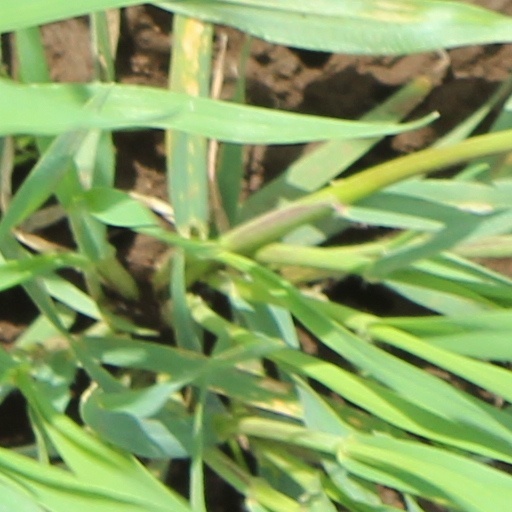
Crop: wheat